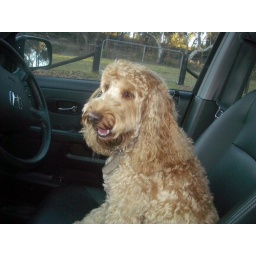
Grace in the car, ready to go home from dog camp